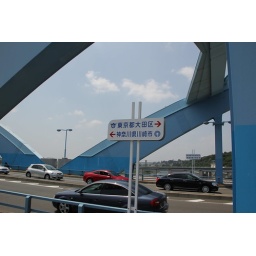
A bridge over the river dividing Tokyo and Kanagawa prefecture.Tamagawa, Tokyo